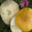
Label: mushroom